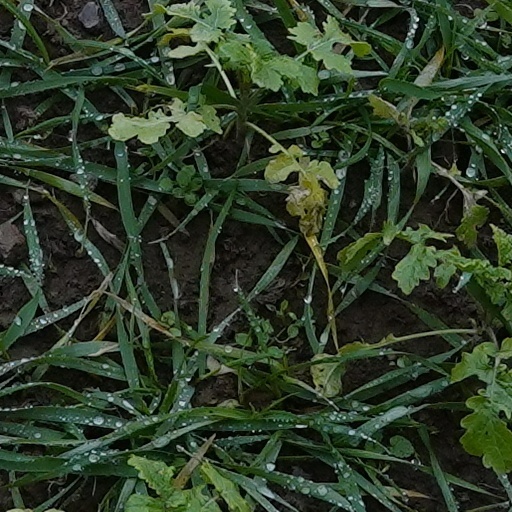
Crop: wheat